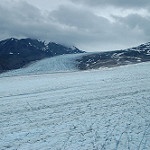
Label: glacier